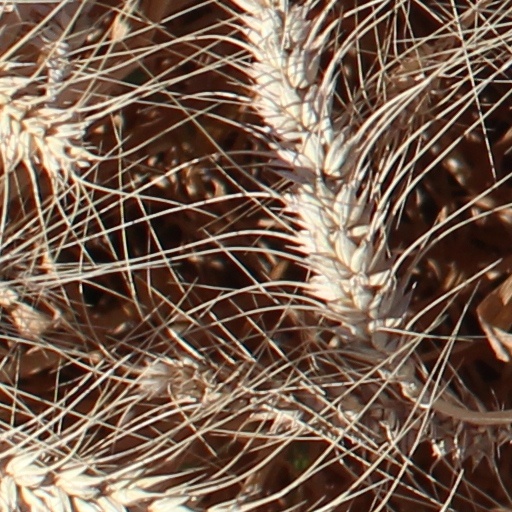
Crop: wheat